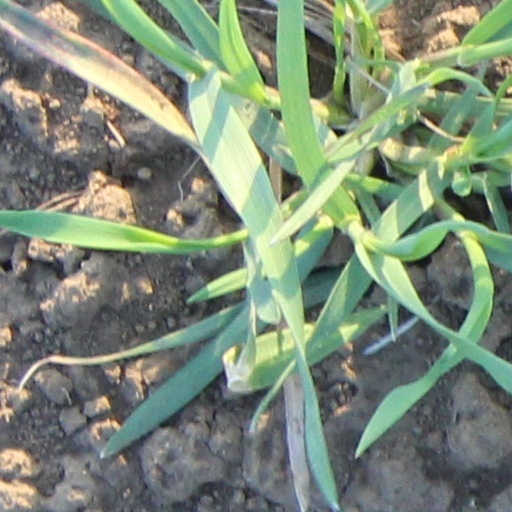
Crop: wheat